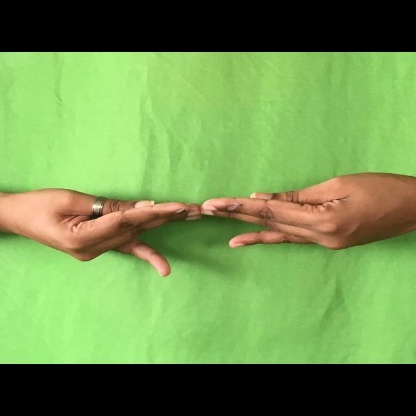
Mudra: Khatva